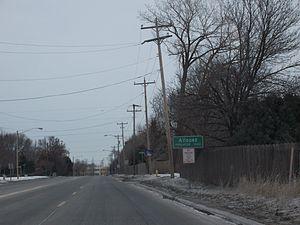
Allouez est un village du comté de Brown, dans l’État du Wisconsin, aux États-Unis. Sa population s’élevait à 13 975 habitants lors du recensement de 2010, estimée à 13 896 habitants en 2016.